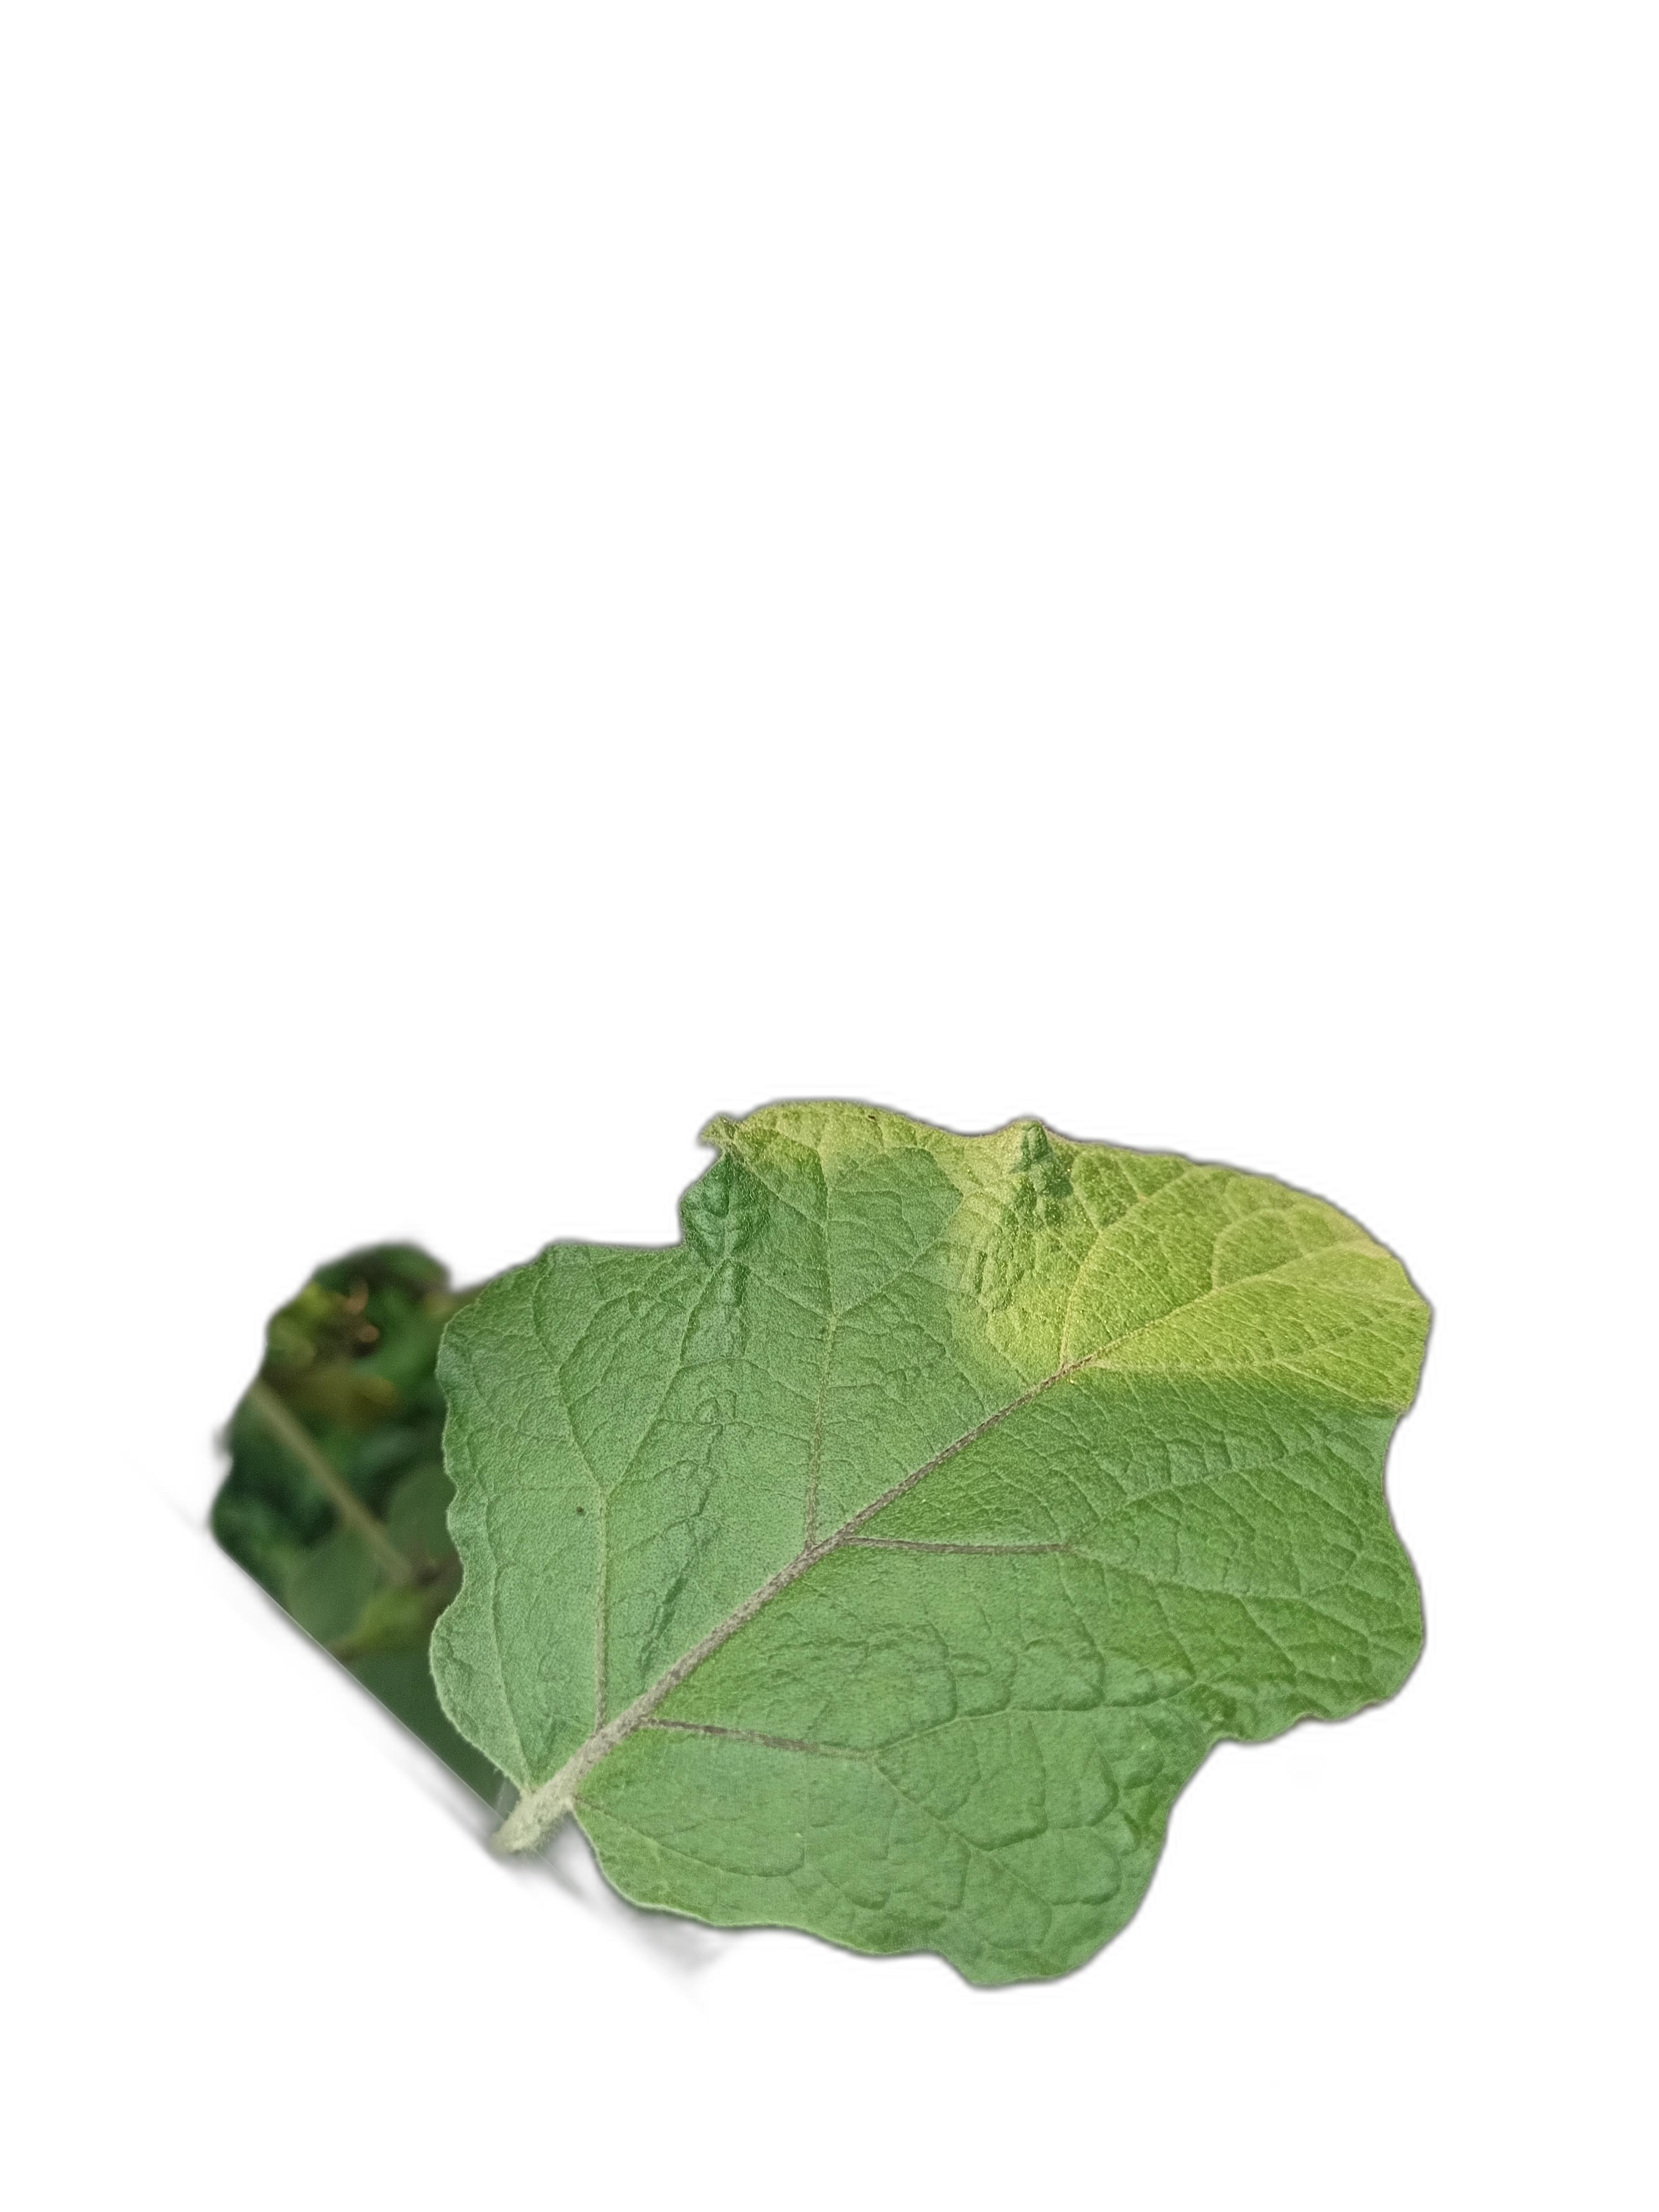
Label: Healthy Leaf